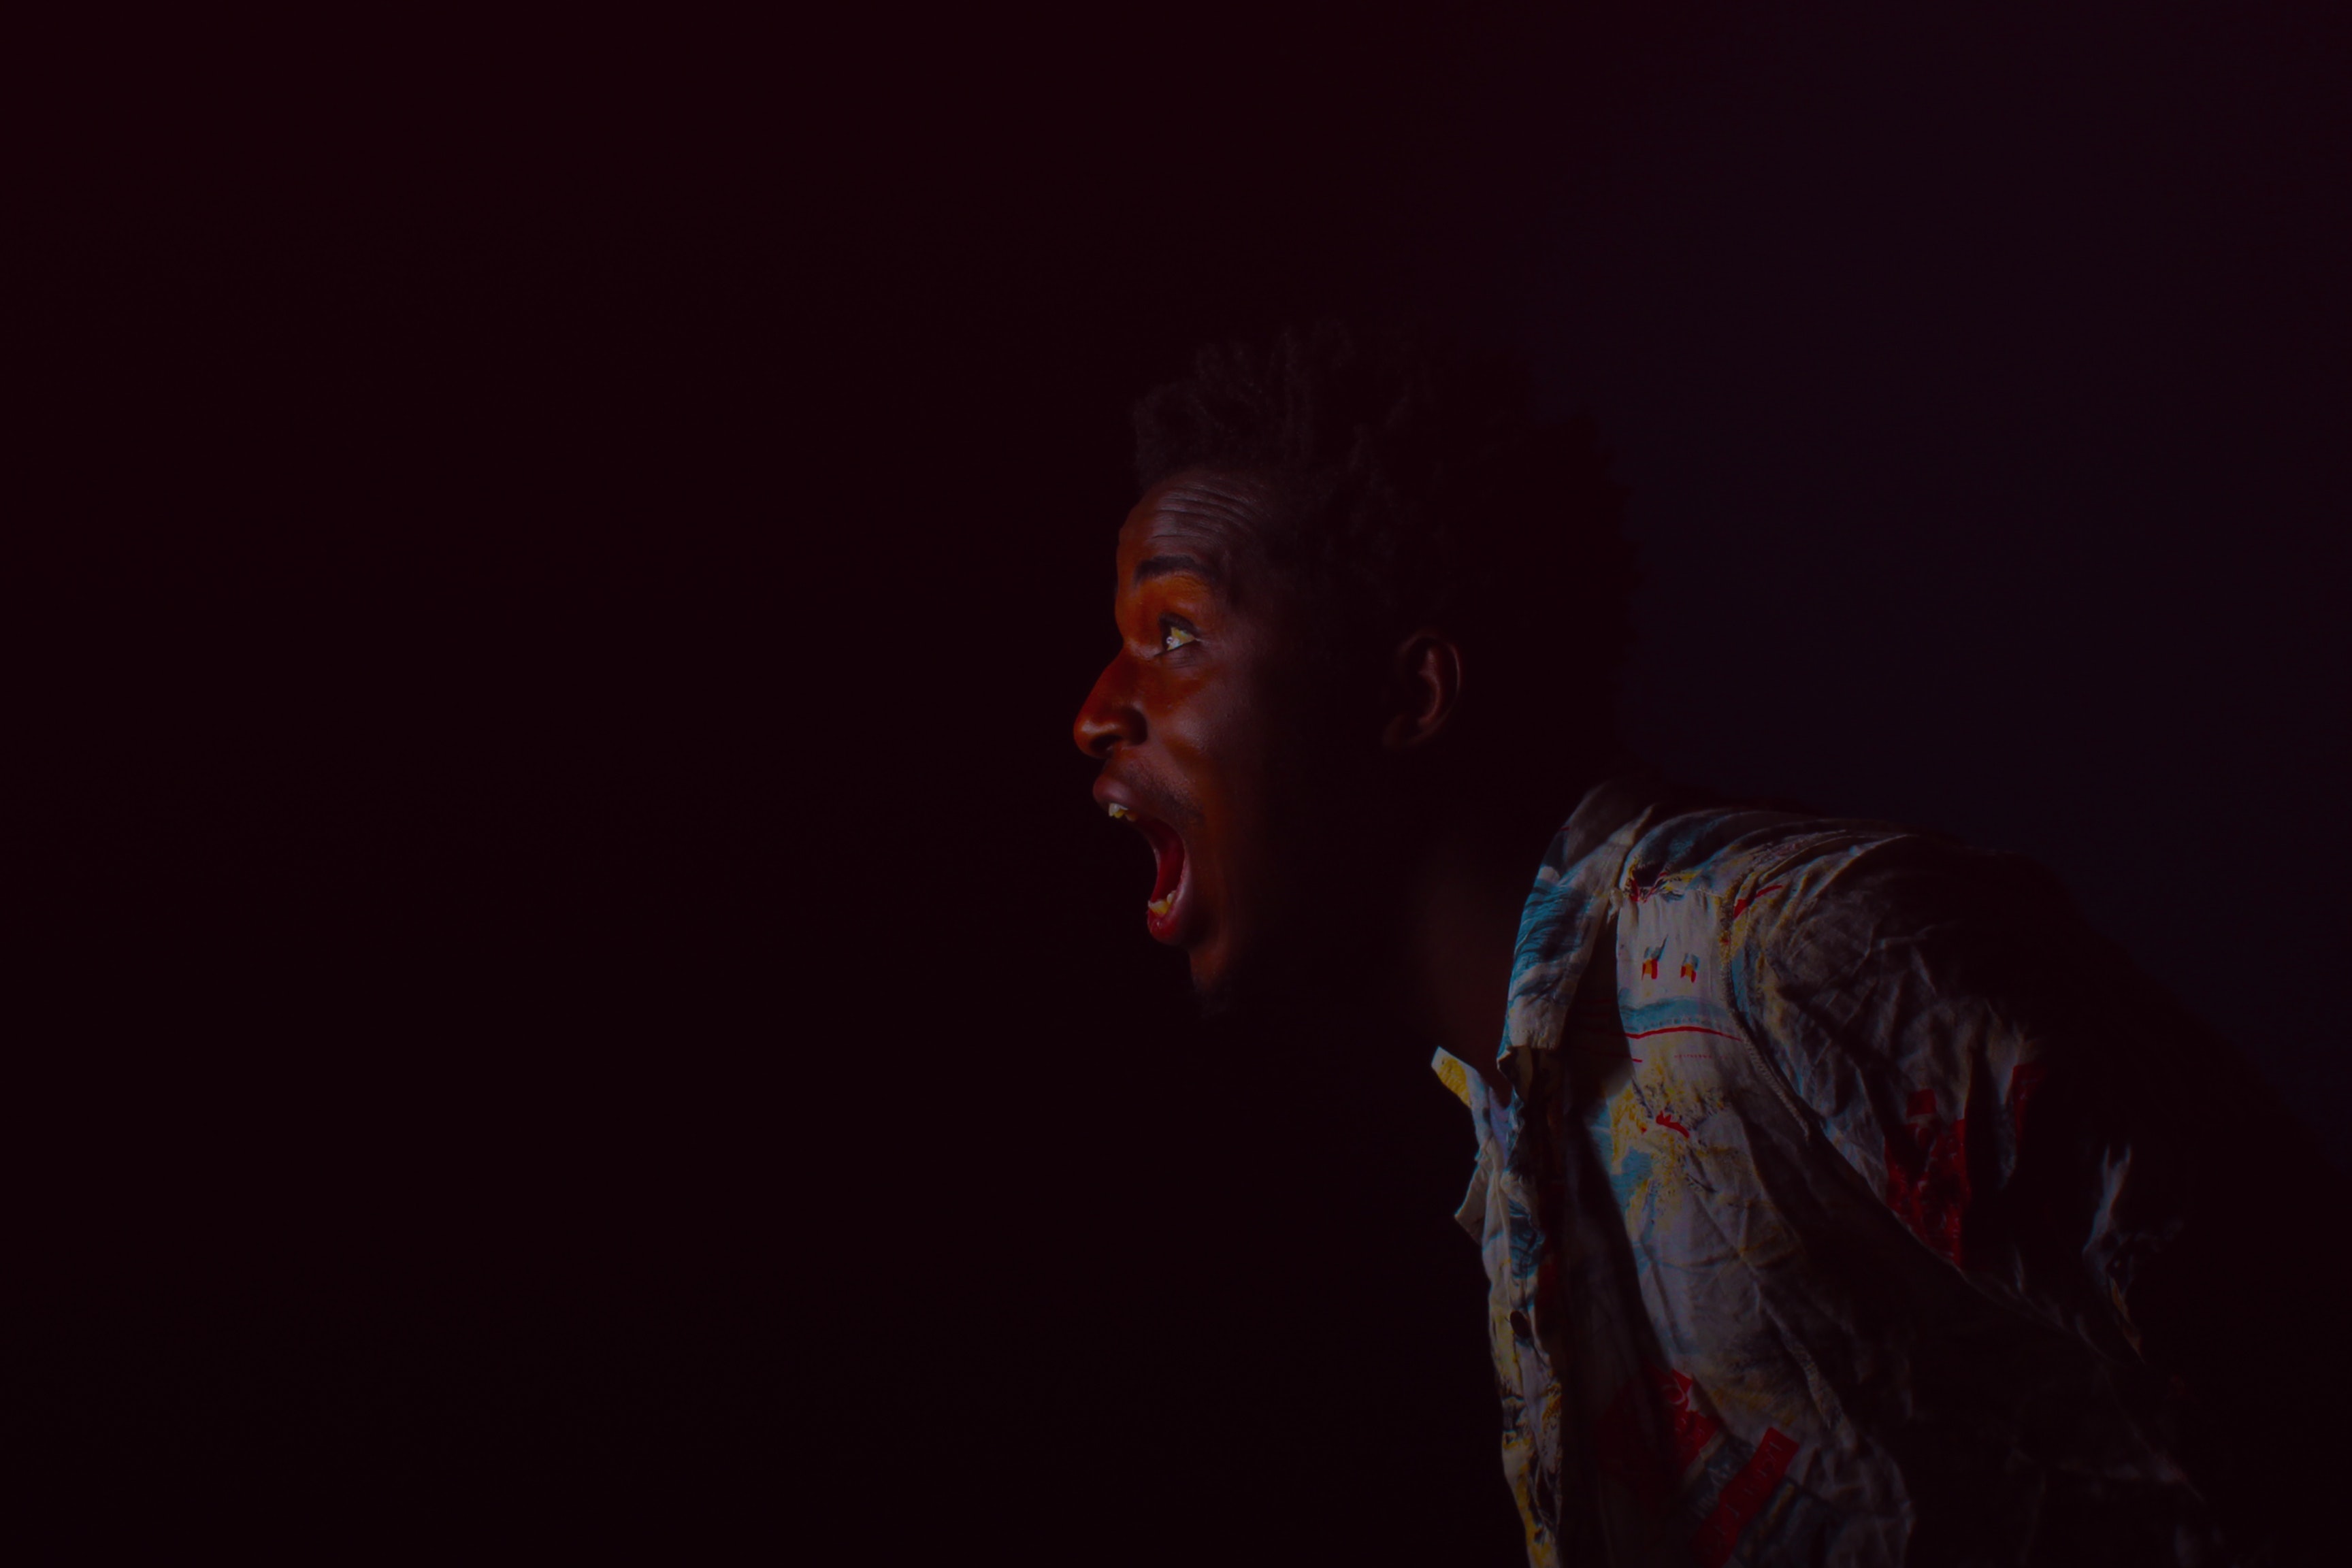
black, darkness, light, human, night, adaptation, room, performance, photography, space, art